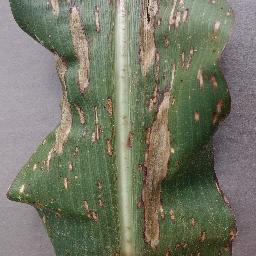
Label: Corn_(Maize)___Northern_Leaf_Blight